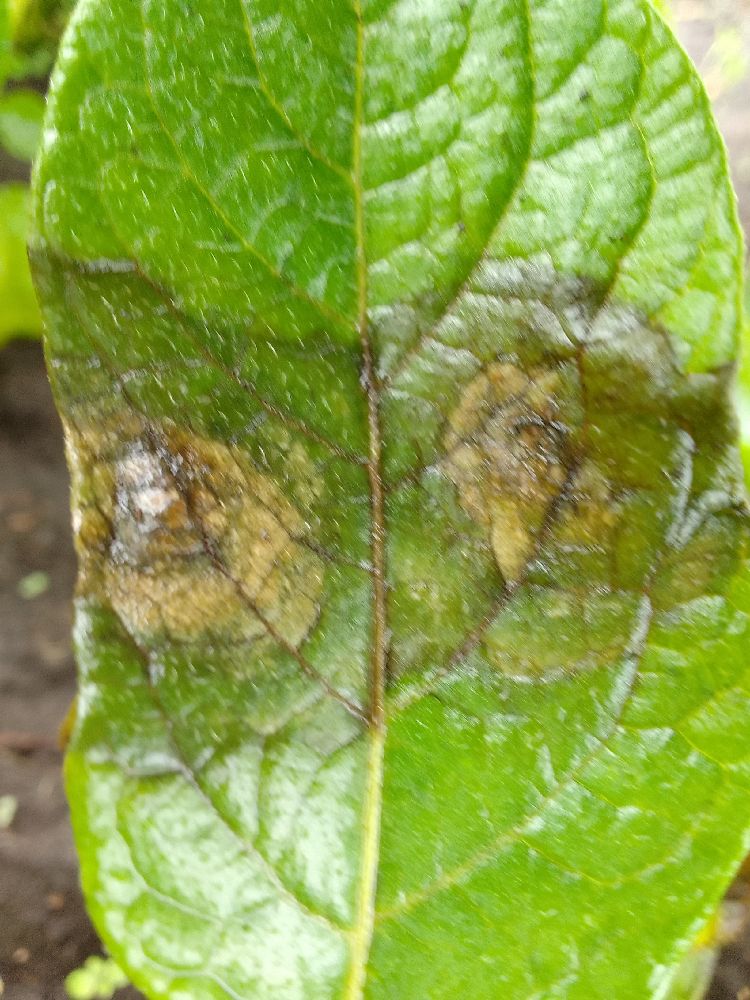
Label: Late blight